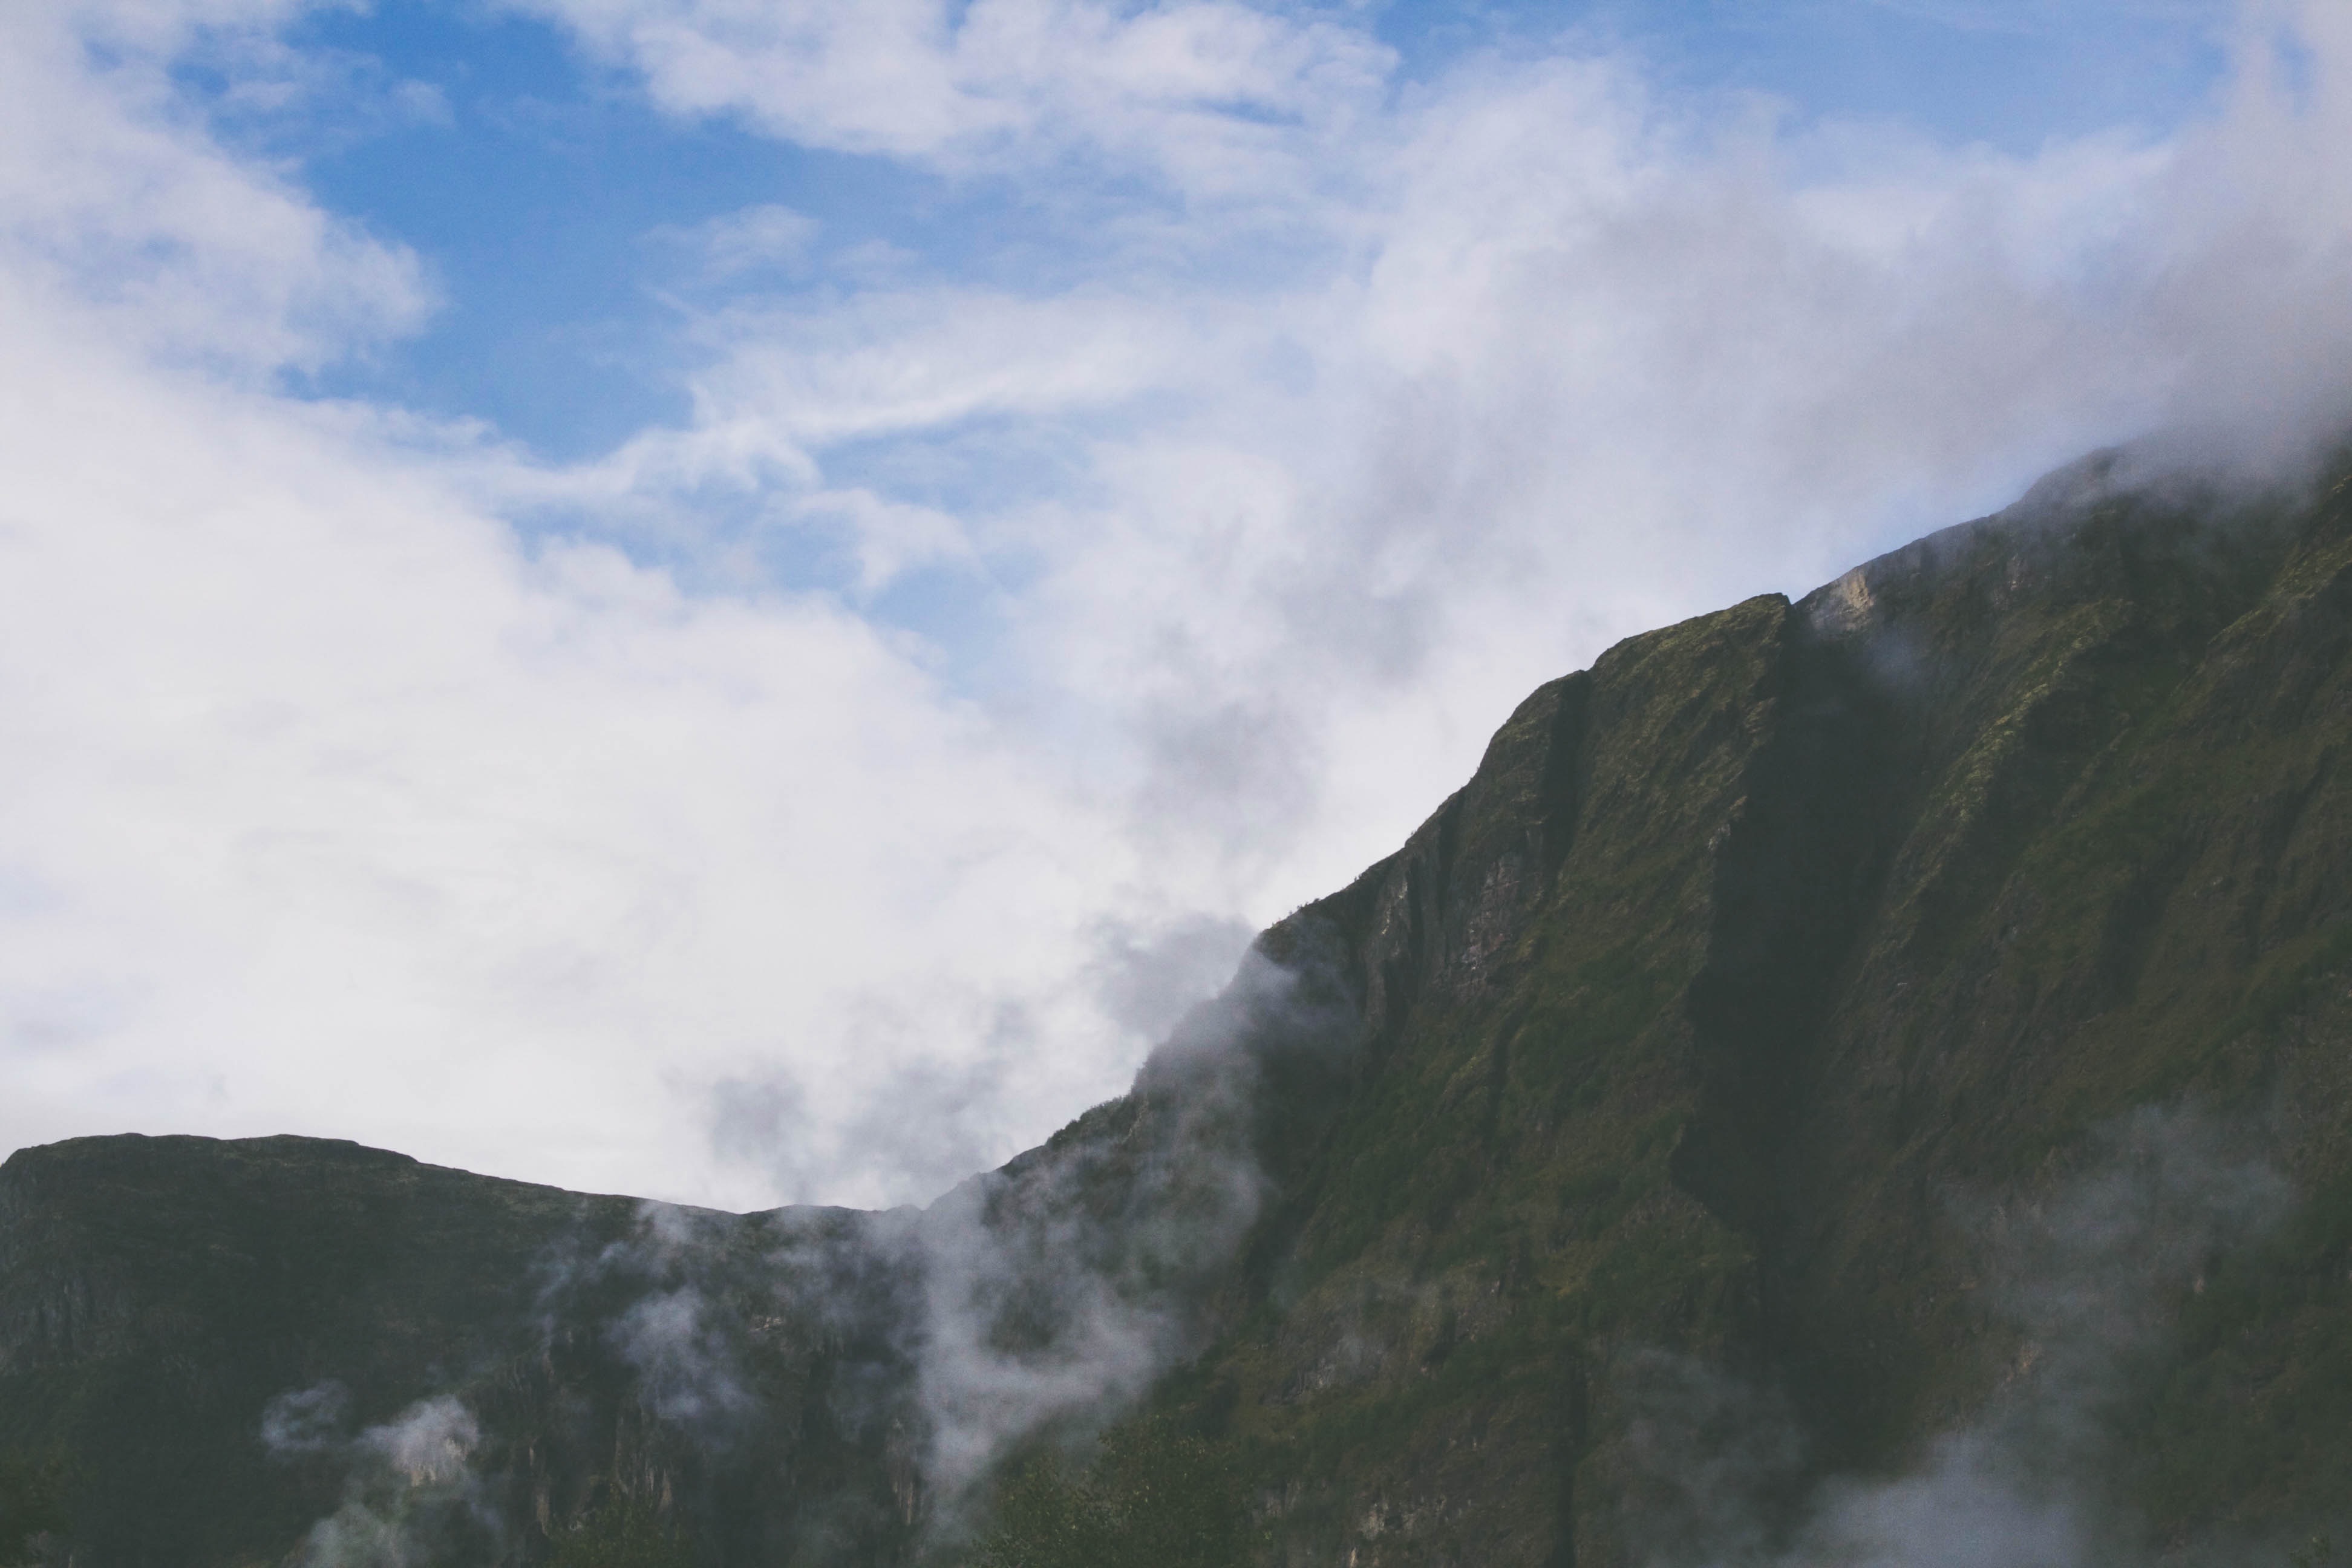
sea, mountain, cloud, sky, hill, mountain range, cliff, fjord, terrain, ridge, alps, landform, geographical feature, atmospheric phenomenon, mountainous landforms, glacial landform, geological phenomenon